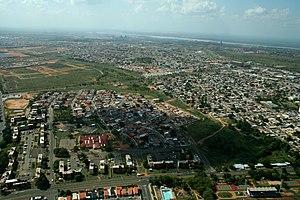
Vue aérienne de Ciudad Guayana, au Venezuela avec en arrière plan l'Orénoque. La ville est issue de la fusion en 1963 de deux agglomérations, Puerto Ordaz et San Felix. La partie visible ici correspond à Puerto Ordaz.
Ciudad Guayana est une ville de l'État de Bolívar, au Venezuela. Elle est traversée par le Caroní et bordée par l'Orénoque. Elle est aussi appelée Puerto Ordaz & San Félix, du nom des deux villes qui ont fusionné en 1961 pour former Ciudad Guayana.
Caroní est l'une des 11 municipalités de l'État de Bolívar au Venezuela. Son chef-lieu est Ciudad Guayana. En 2011, la population s'élève à 706 736 habitants.